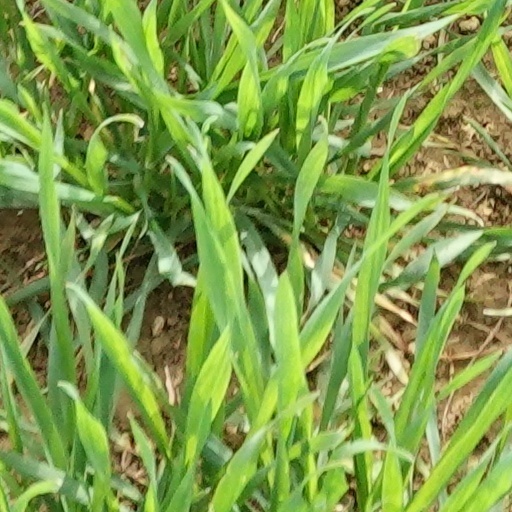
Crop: wheat